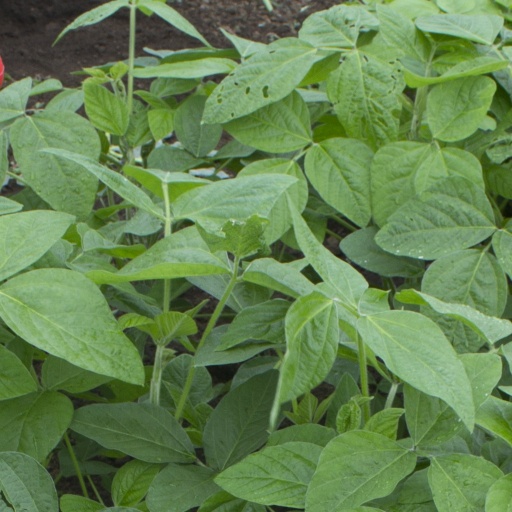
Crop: soybean